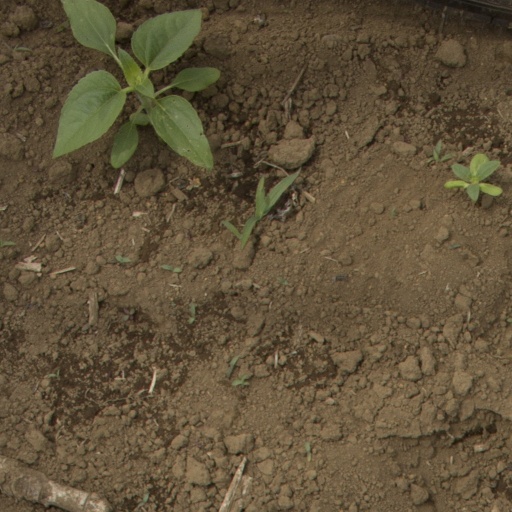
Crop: Jerusalem artichoke